Army Service Forces

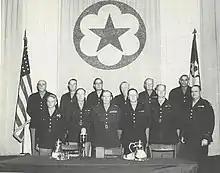
Commanding generals of the service commands and the Military District of Washington

The corps areas were renamed service commands on 10 July 1942. The new title reflected their status as administrative and supply agencies. Somervell saw them fulfilling the role of field agencies of the ASF. Army installations in the continental United States were divided into four categories. Class I installations were ASF installations, which were placed directly under the service commands; Class II installations were posts and stations of the Army Ground Forces; Class III installations were Army Air Forces bases; and Class IV installations were those which, on account of their technical nature, remained under the direct command of a chief of a technical or administrative service. These included the GOGO manufacturing plants, proving grounds, procurement offices and the ports of embarkation. Class I installations included recruiting stations, induction and reception centers, repair shops, enemy alien and prisoner of war camps, medical and dental laboratories, Reserve Officers' Training Corps (ROTC) units, dispensaries except for the General Dispensary in Washington, DC, finance offices, disciplinary barracks and named general hospitals except for Walter Reed General Hospital.